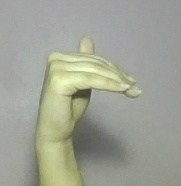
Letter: khaa